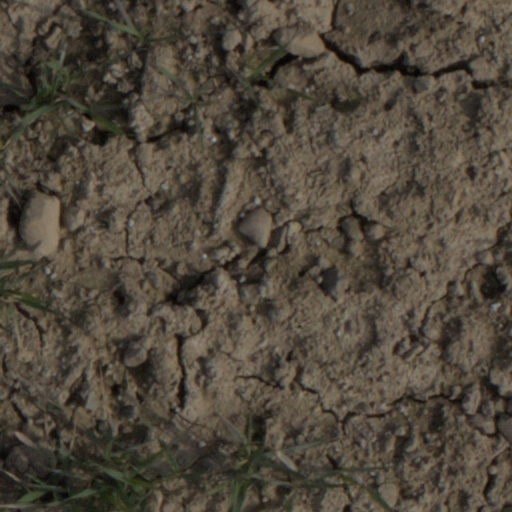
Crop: wheat